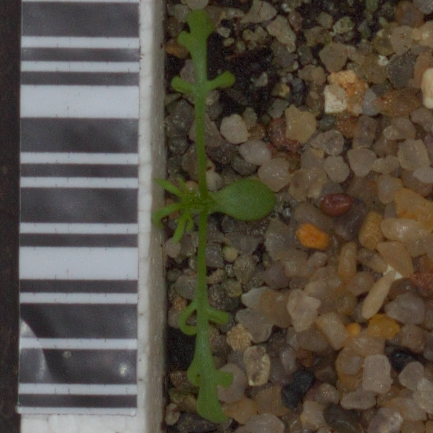
Label: scentless_mayweed